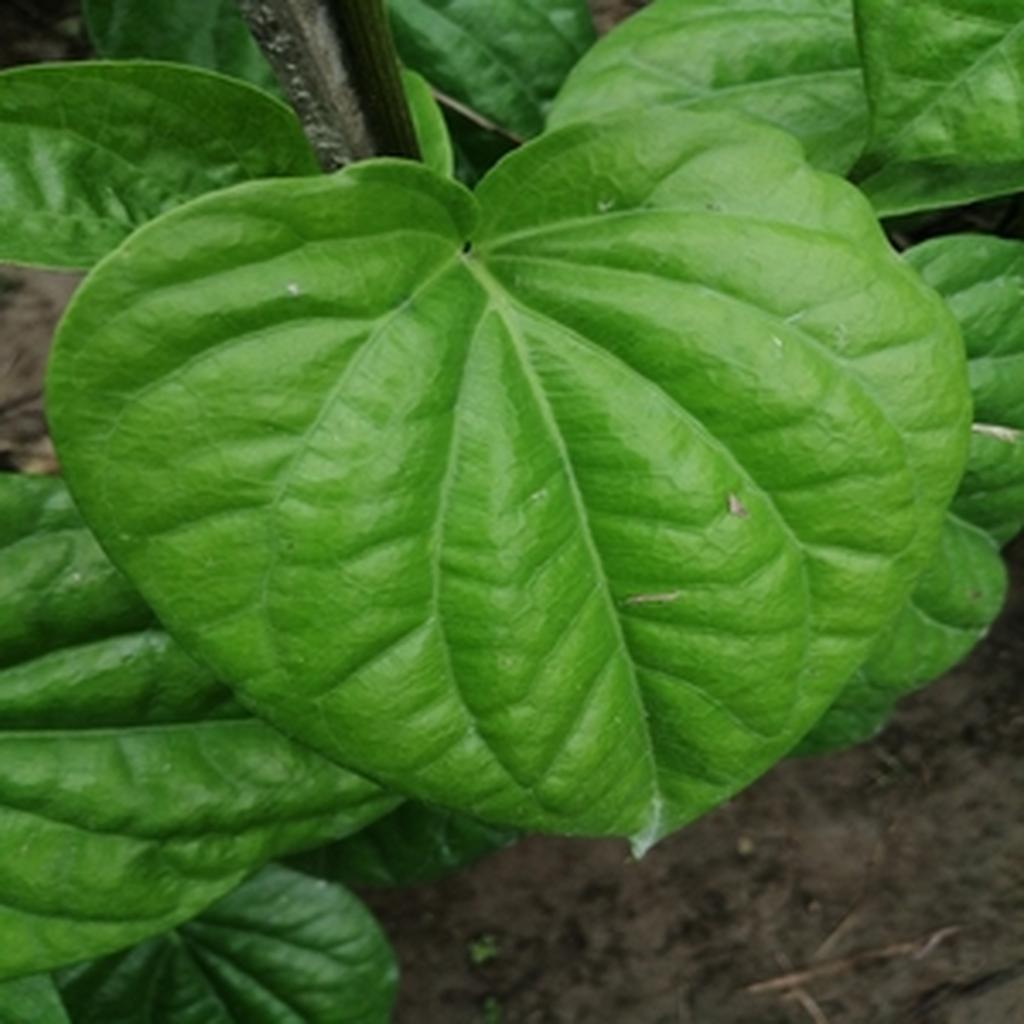
Label: Healthy_Leaf